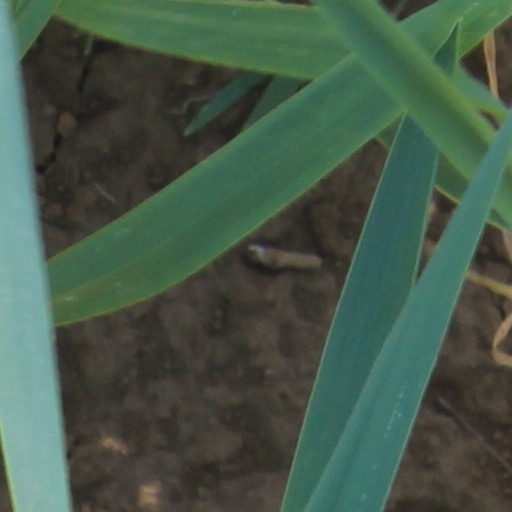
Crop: wheat